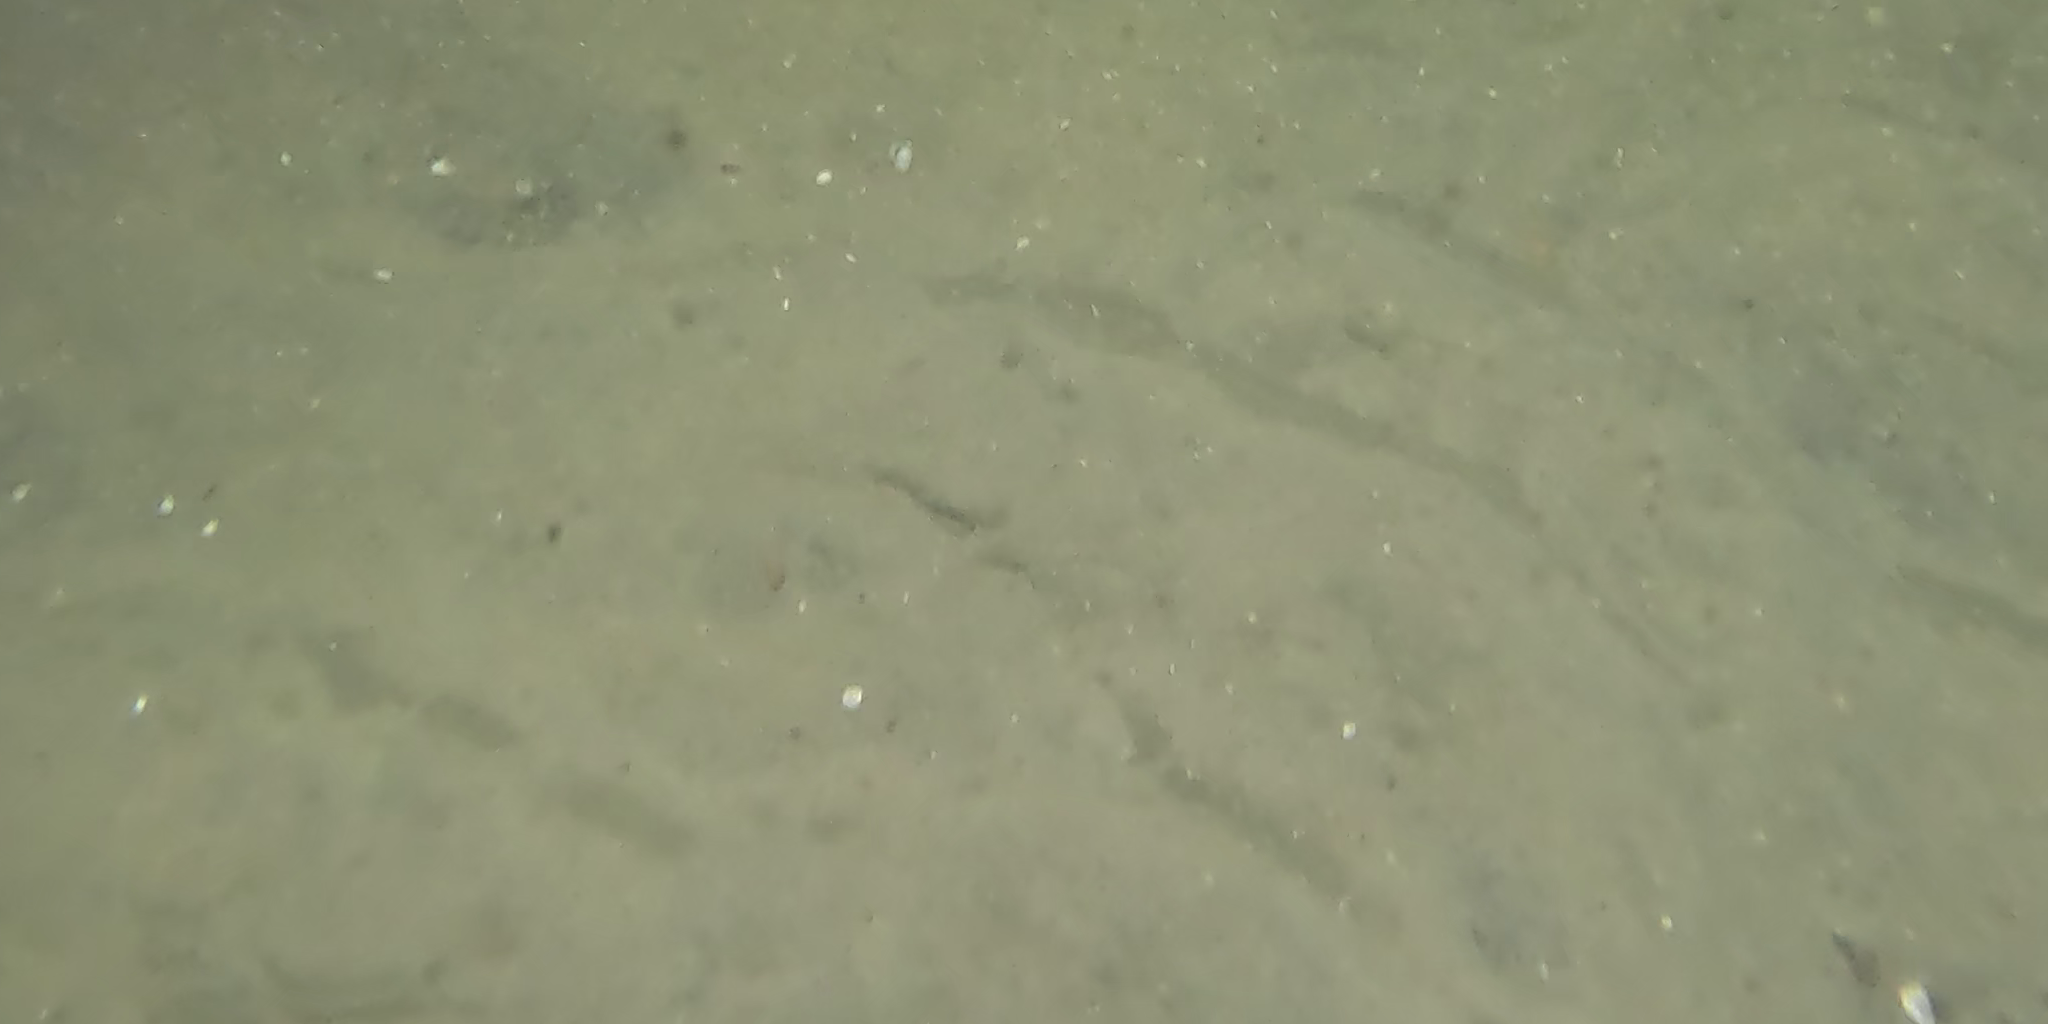
Seabed habitat: sand